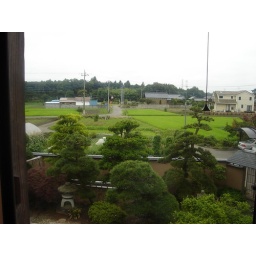
The view out Moe's (and my) bedroom window in Naka-shi, Japan. I miss it so much...look how beautiful it is...